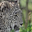
Label: leopard